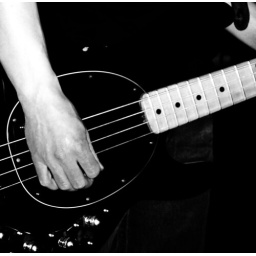
a great punk / rock show at Shuffle bar in Shanghai.